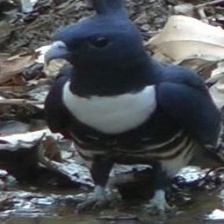
Species: BLACK BAZA
Scientific name: AVICEDA LEUPHOTES